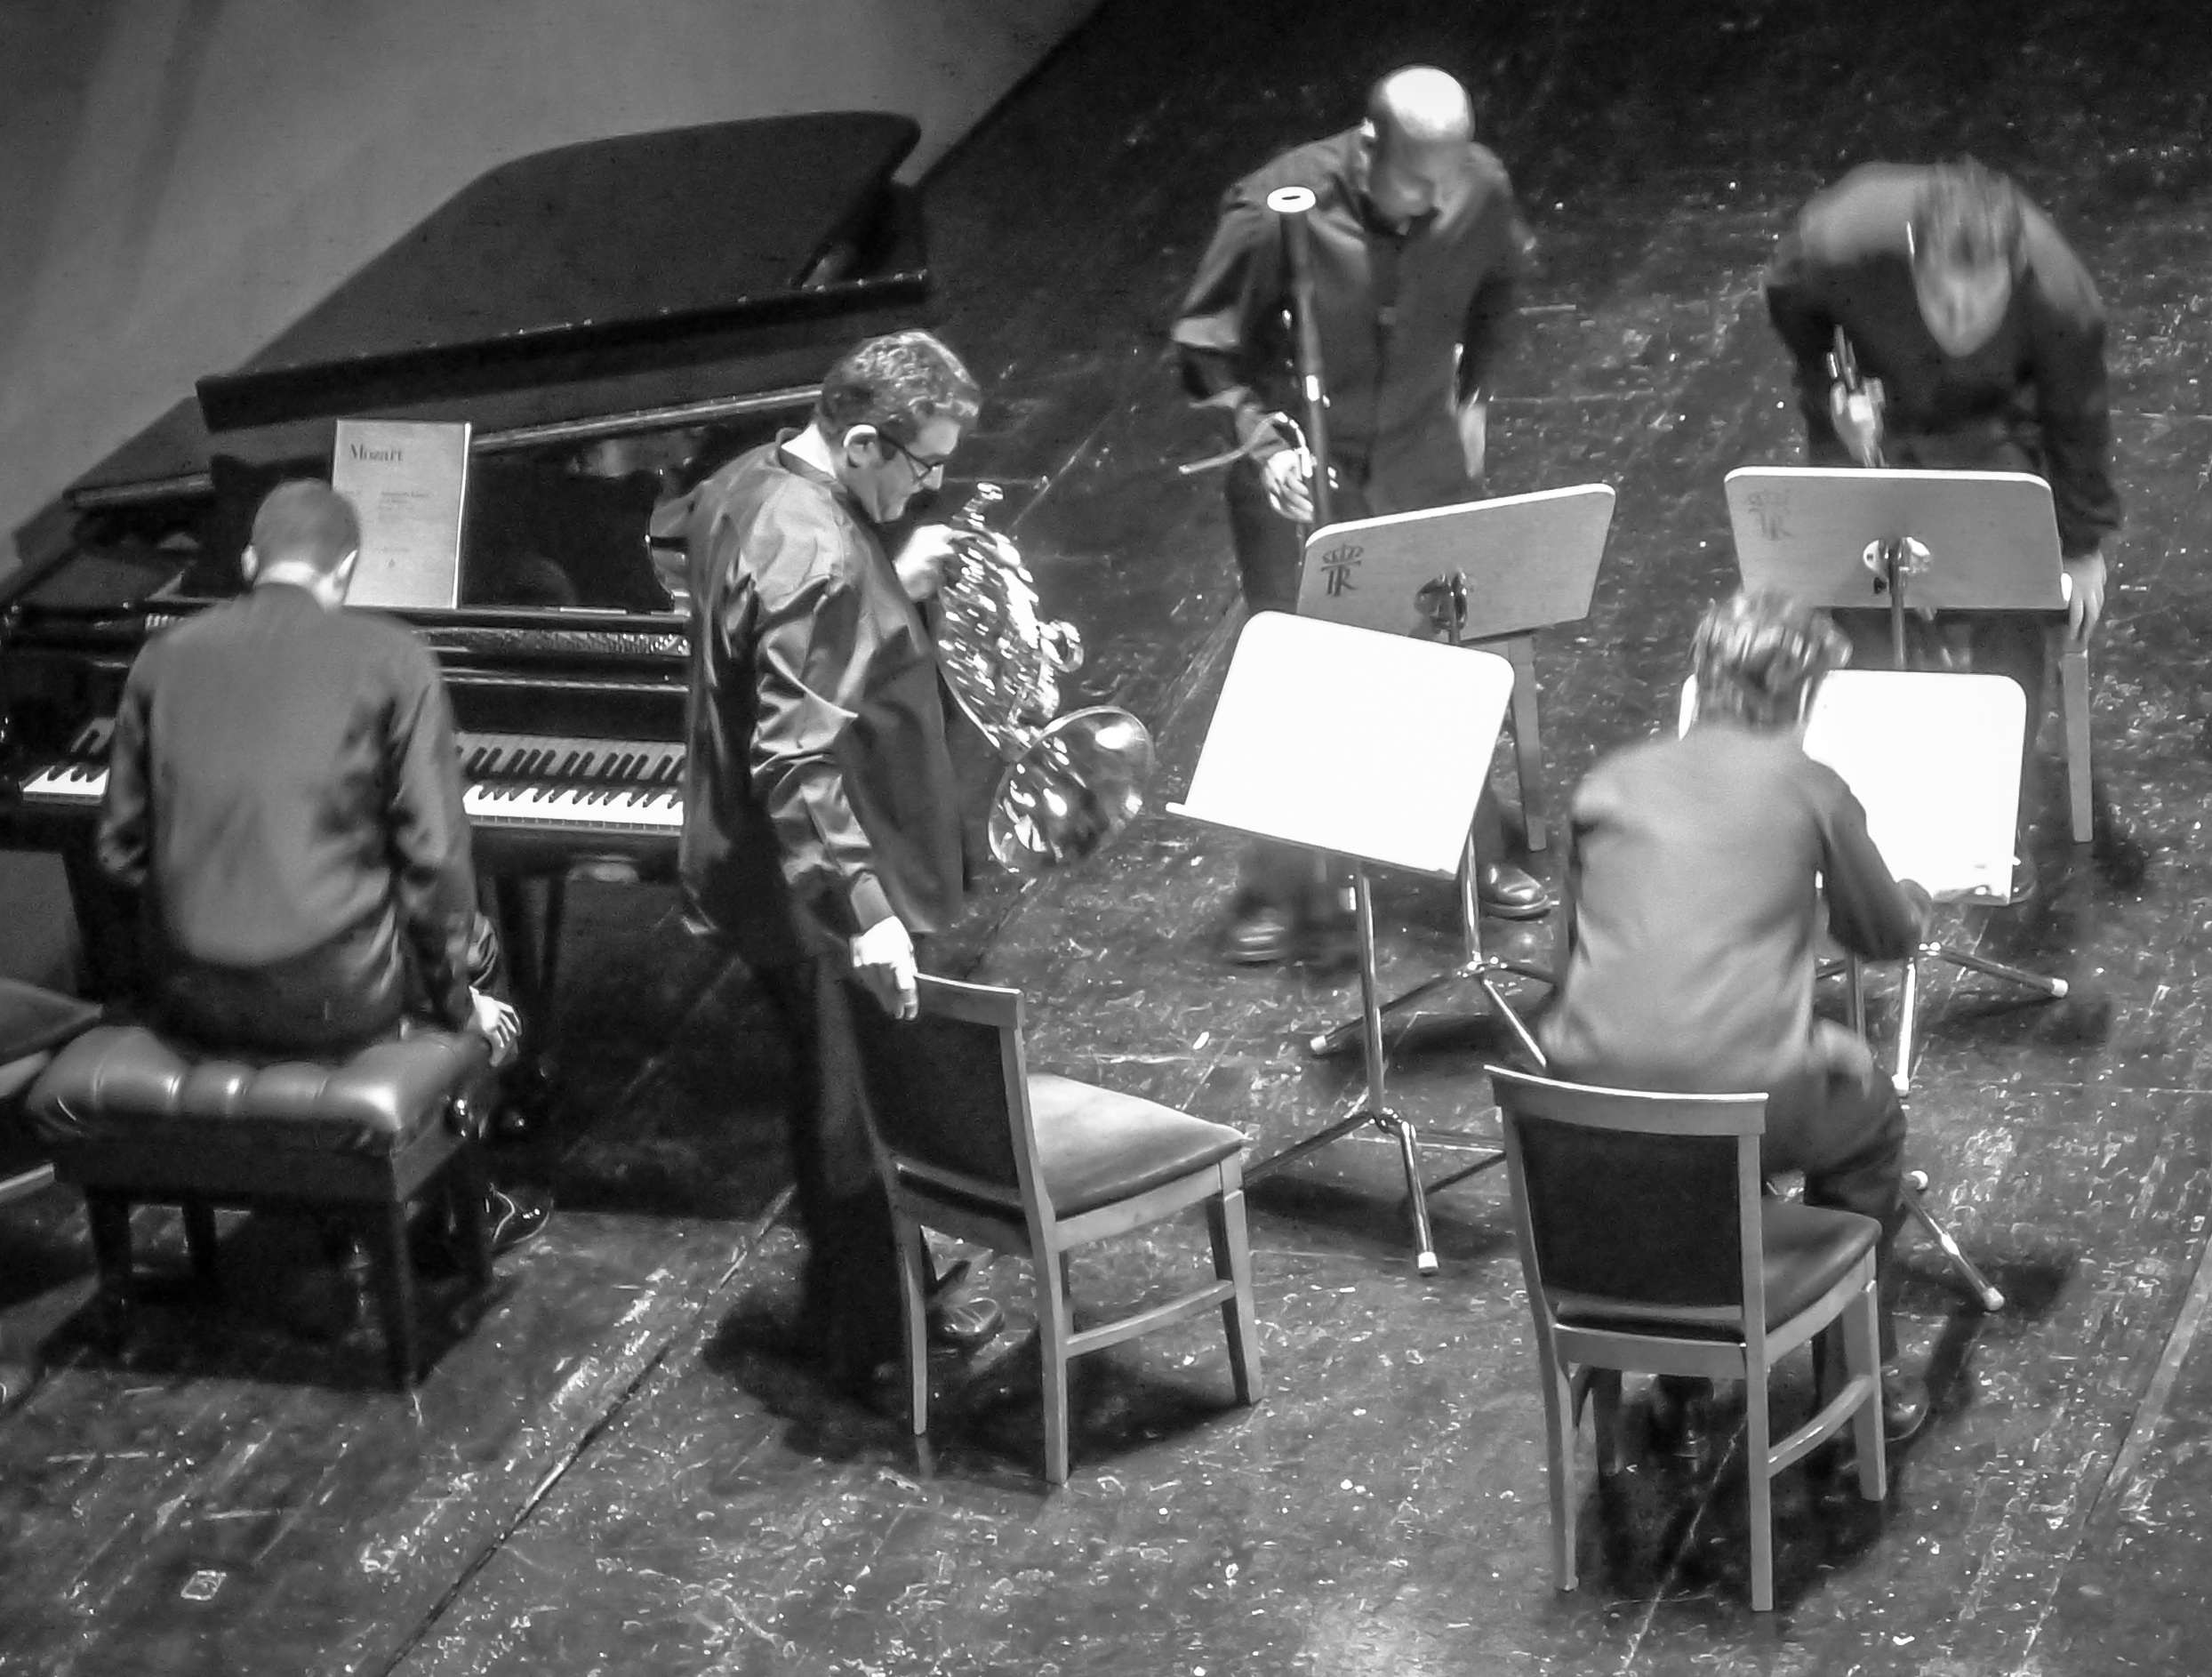
music, rope, black and white, photography, dance, piano, black, monochrome, sheet music, violin, theatre, keys, photograph, sound, instruments, scenario, clef, quintet, monochrome photography, orqueste